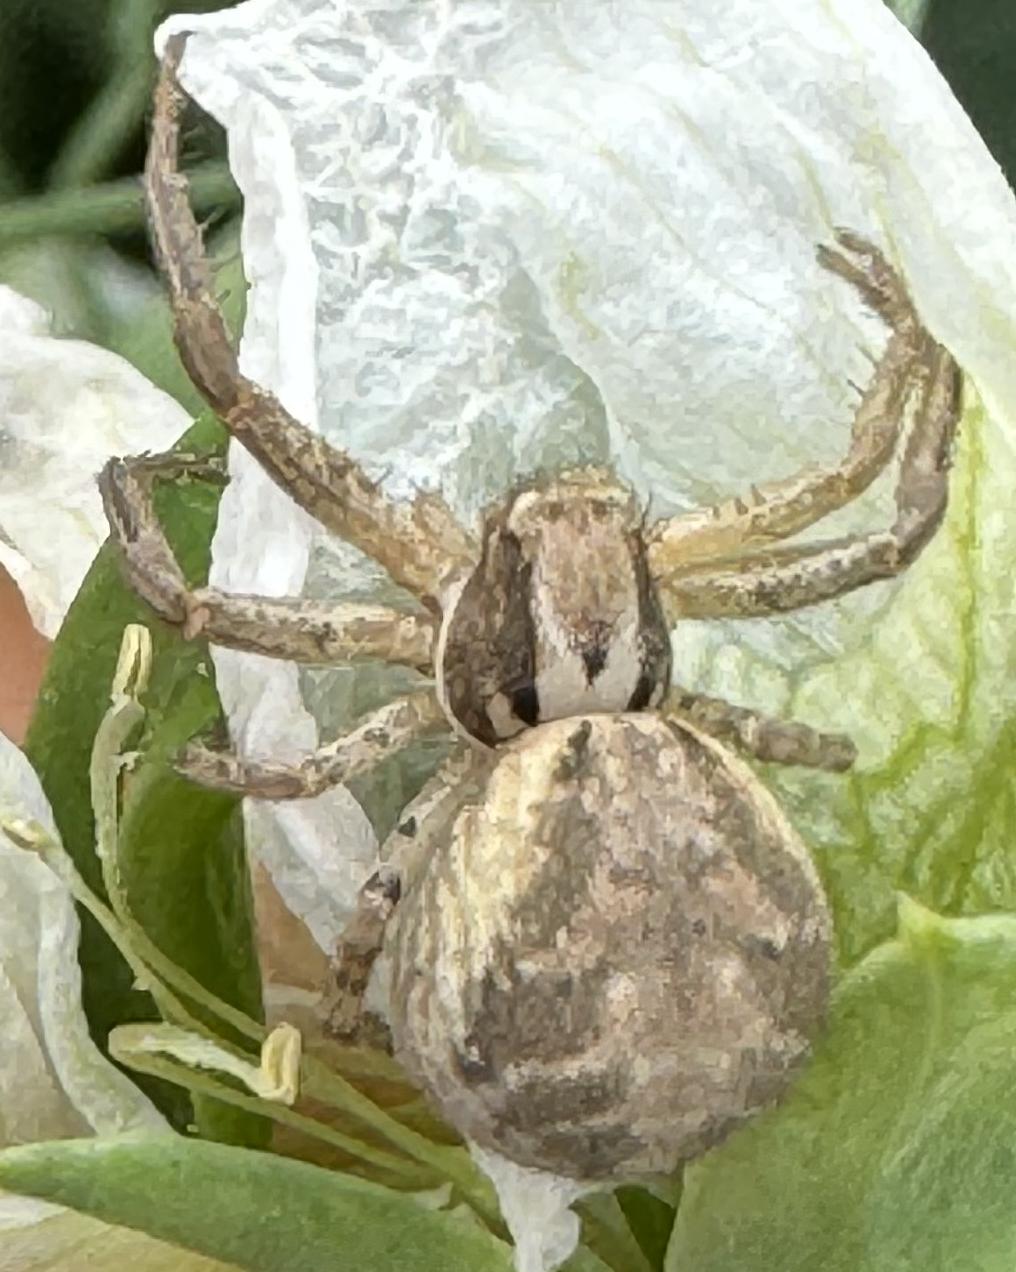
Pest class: predators